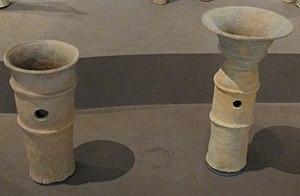
Les haniwa sont des terre cuites funéraires japonaises. On les a retrouvés sur de nombreuses tombes de la période Kofun, du IIIᵉ siècle au VIIᵉ siècle. Le mot kofun désigne en japonais le type de tertres funéraires, souvent « en trou de serrure » mais aussi rond ou carré, qui apparait dans la seconde moitié du IIIᵉ siècle et disparait au cours du VIIᵉ siècle.